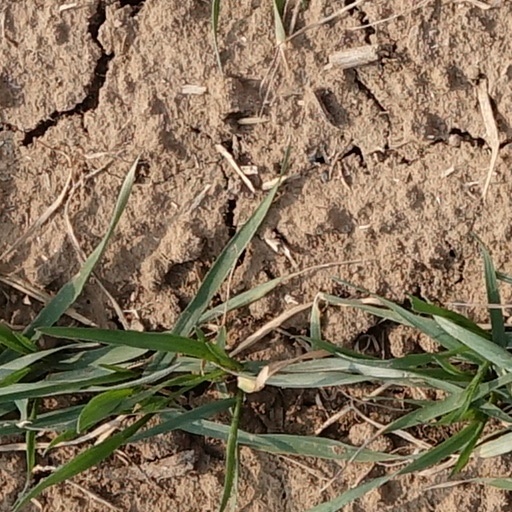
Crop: wheat